Church of the Nativity of the Theotokos, Zărnești

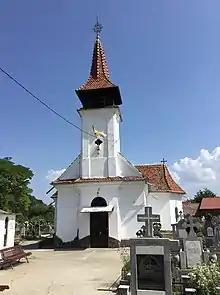
Church of the Nativity of the Theotokos

The Church of the Nativity of the Theotokos is a Romanian Orthodox church located at 15 Tei Street, Zărnești, Romania. It is dedicated to the Nativity of Mary.